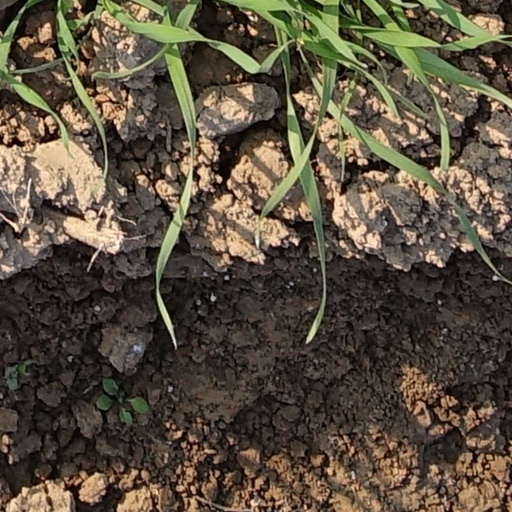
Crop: wheat